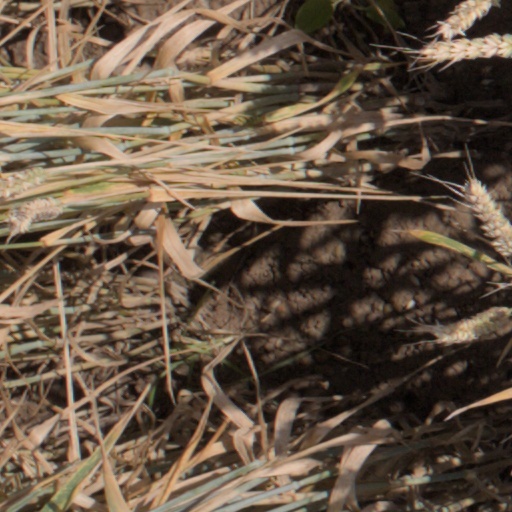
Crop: wheat